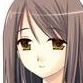
Portrait style: Anime Portrait